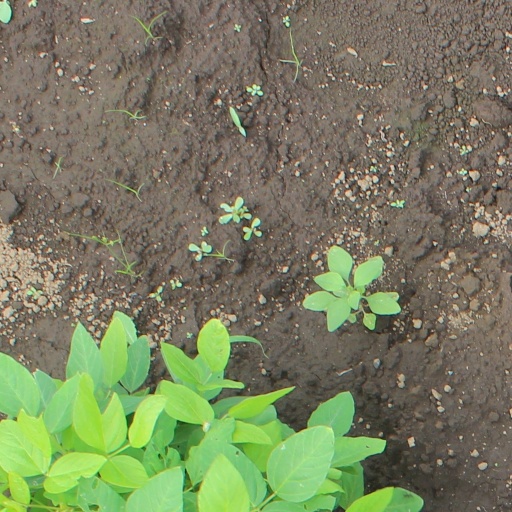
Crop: soybean